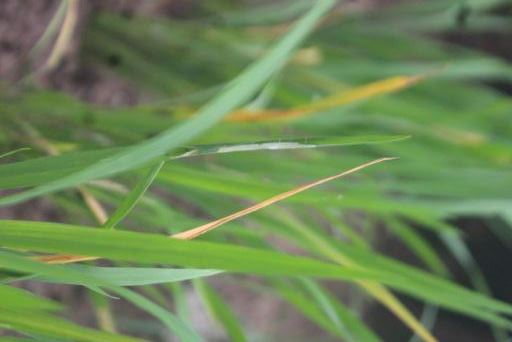
Disease: Tungro